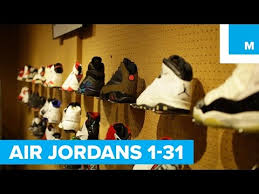
Label: Sneaker